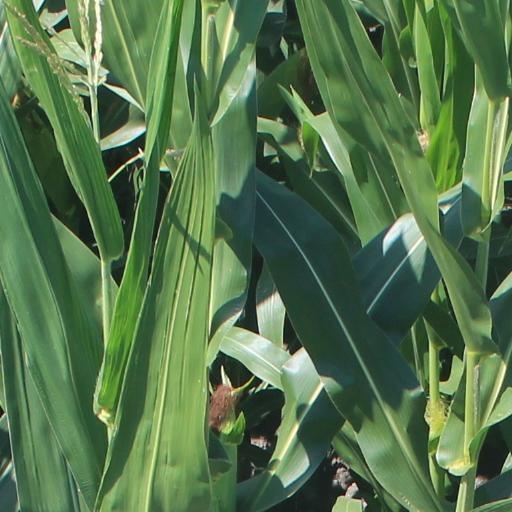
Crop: maize; corn